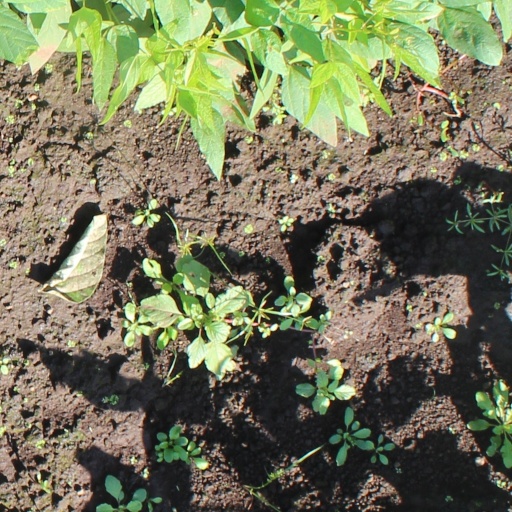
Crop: soybean